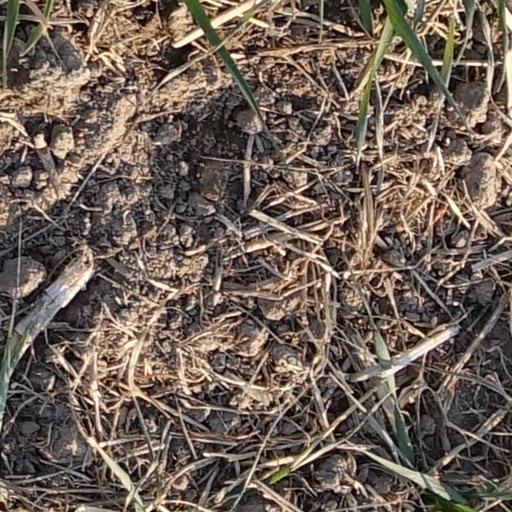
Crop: wheat